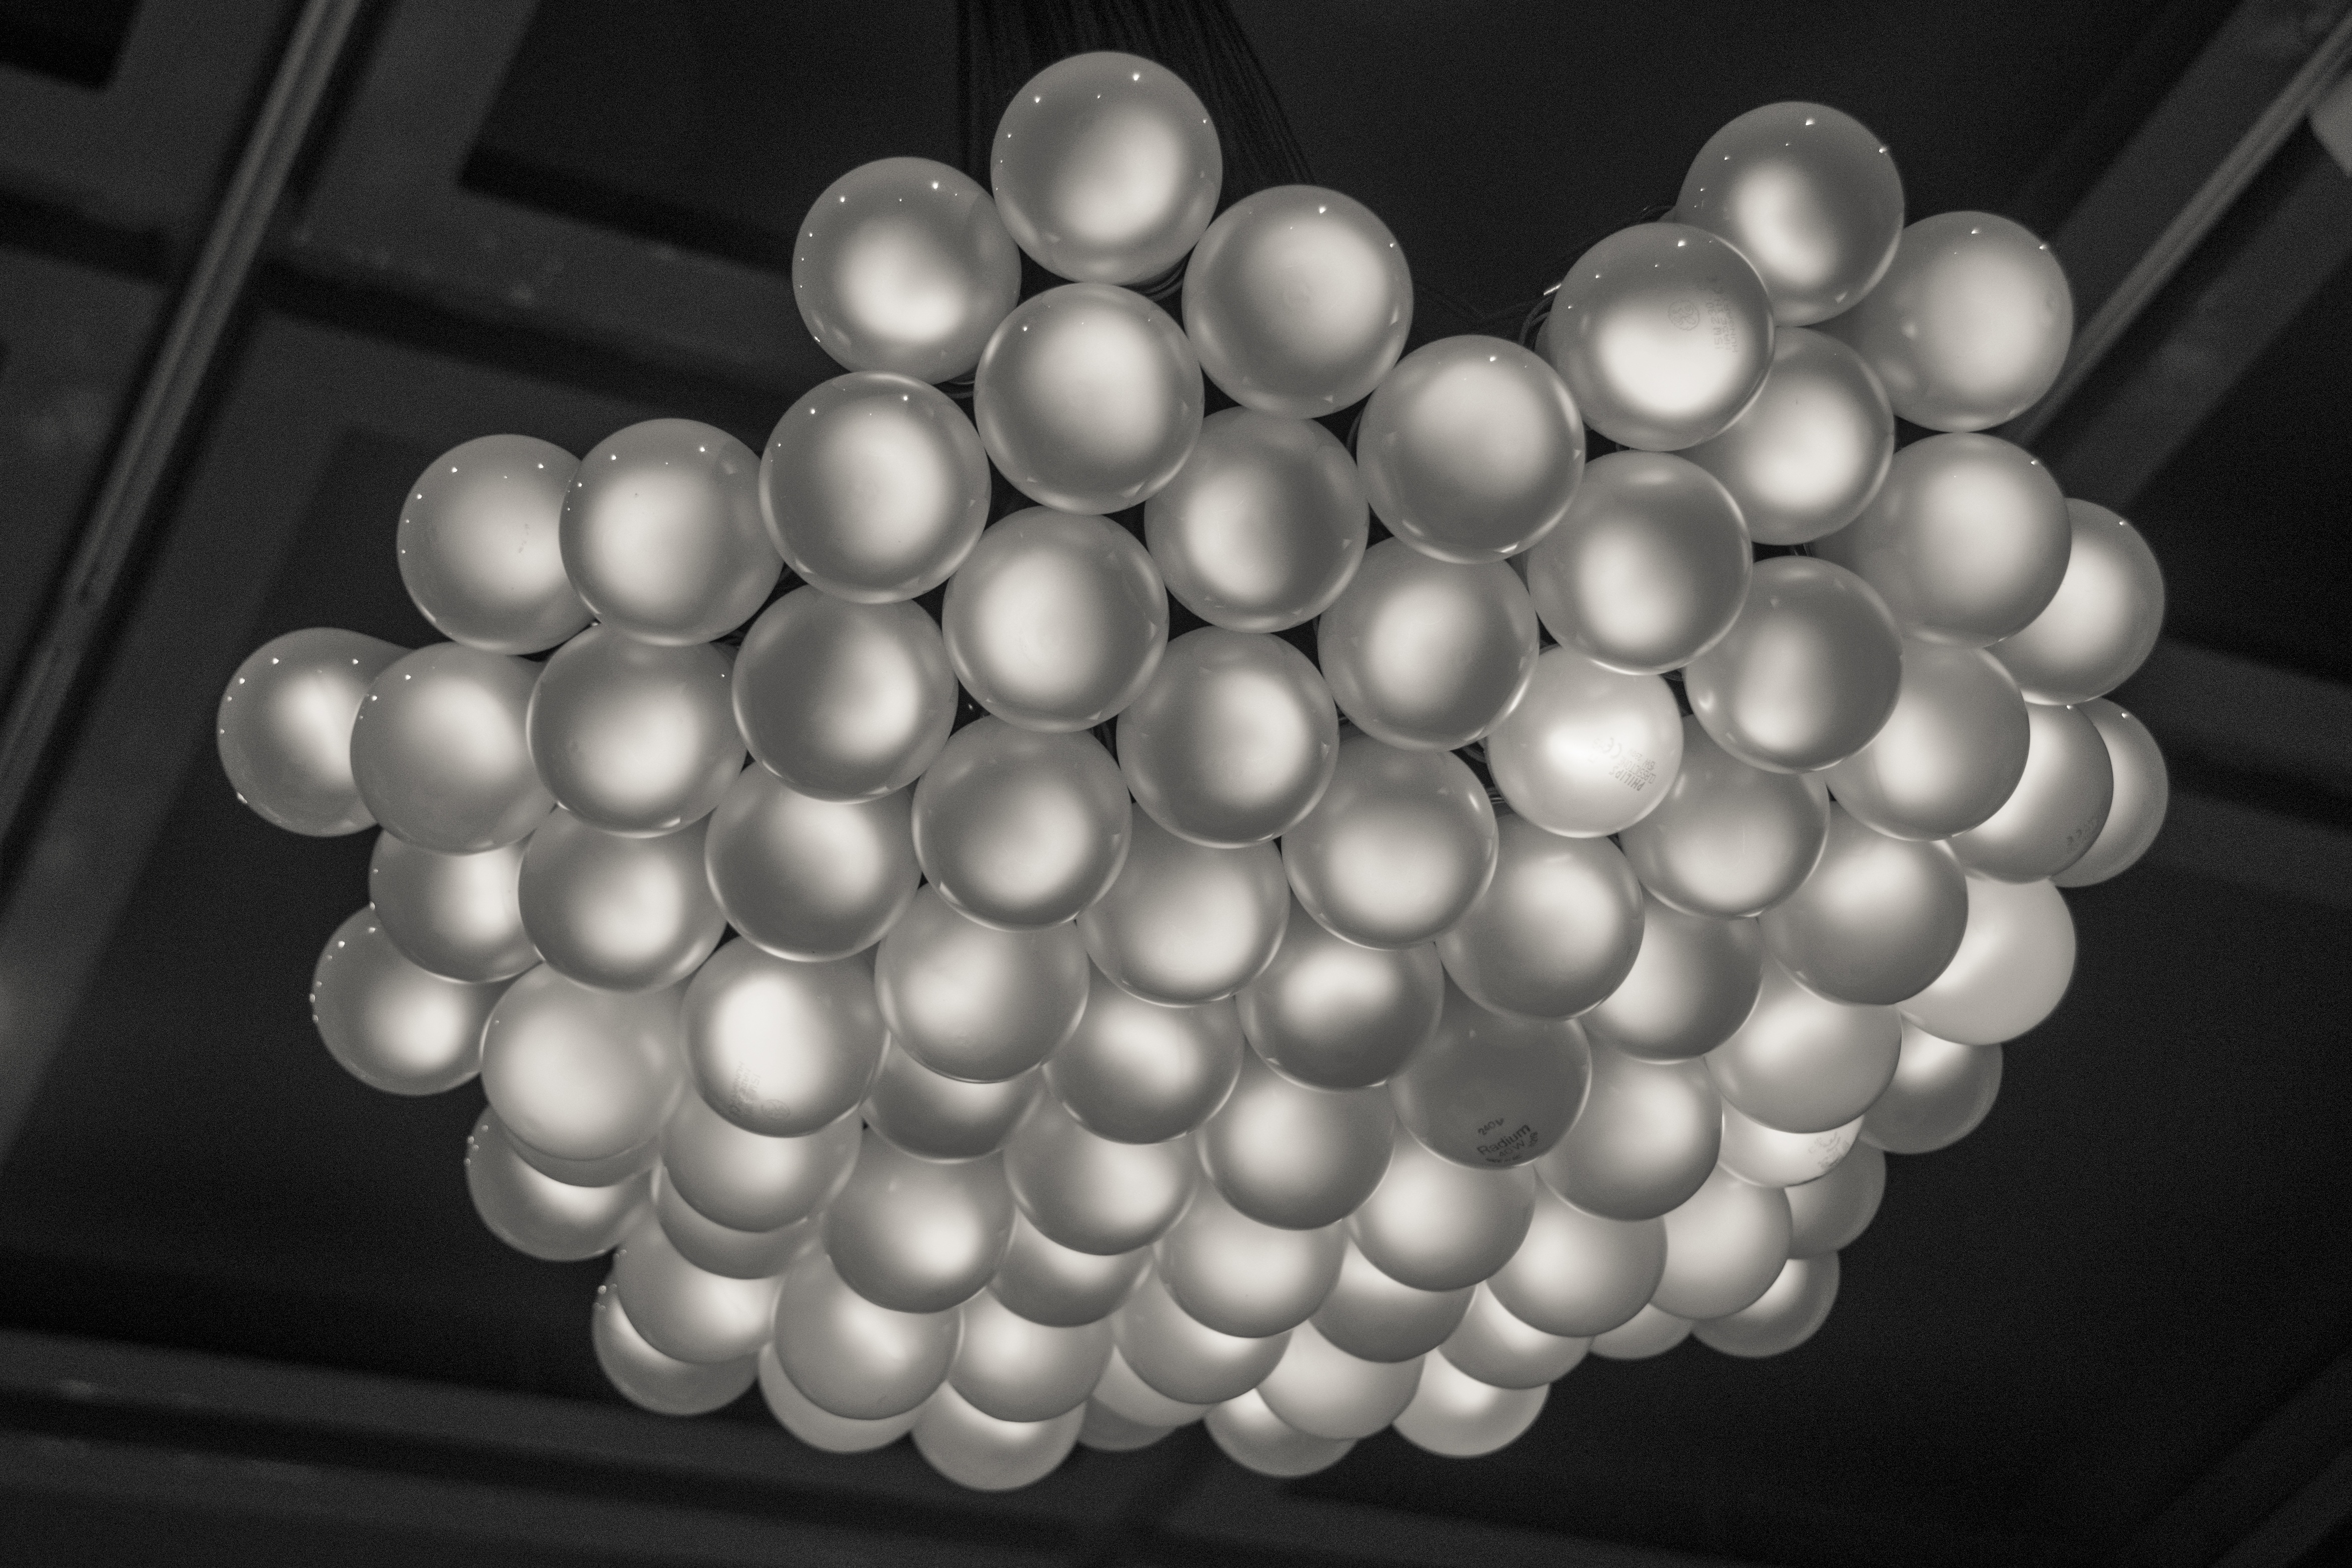
creative, light, abstract, black and white, white, glass, ceiling, decoration, pattern, geometric, black, monochrome, lighting, modern, circle, design, symmetry, light fixture, sphere, shape, monochrome photography